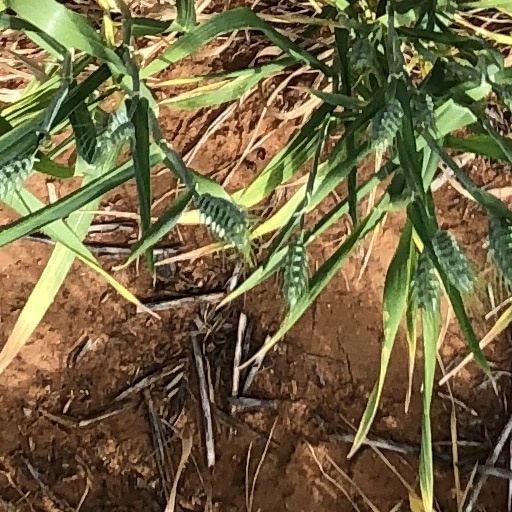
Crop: wheat